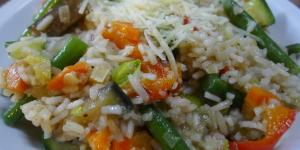
risotto vegetariano